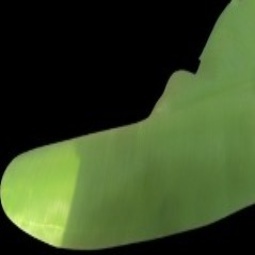
Label: Healthy